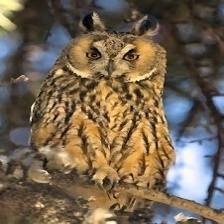
Species: LONG-EARED OWL
Scientific name: ASIO OTUS
ImageNet parent category: great_grey_owl